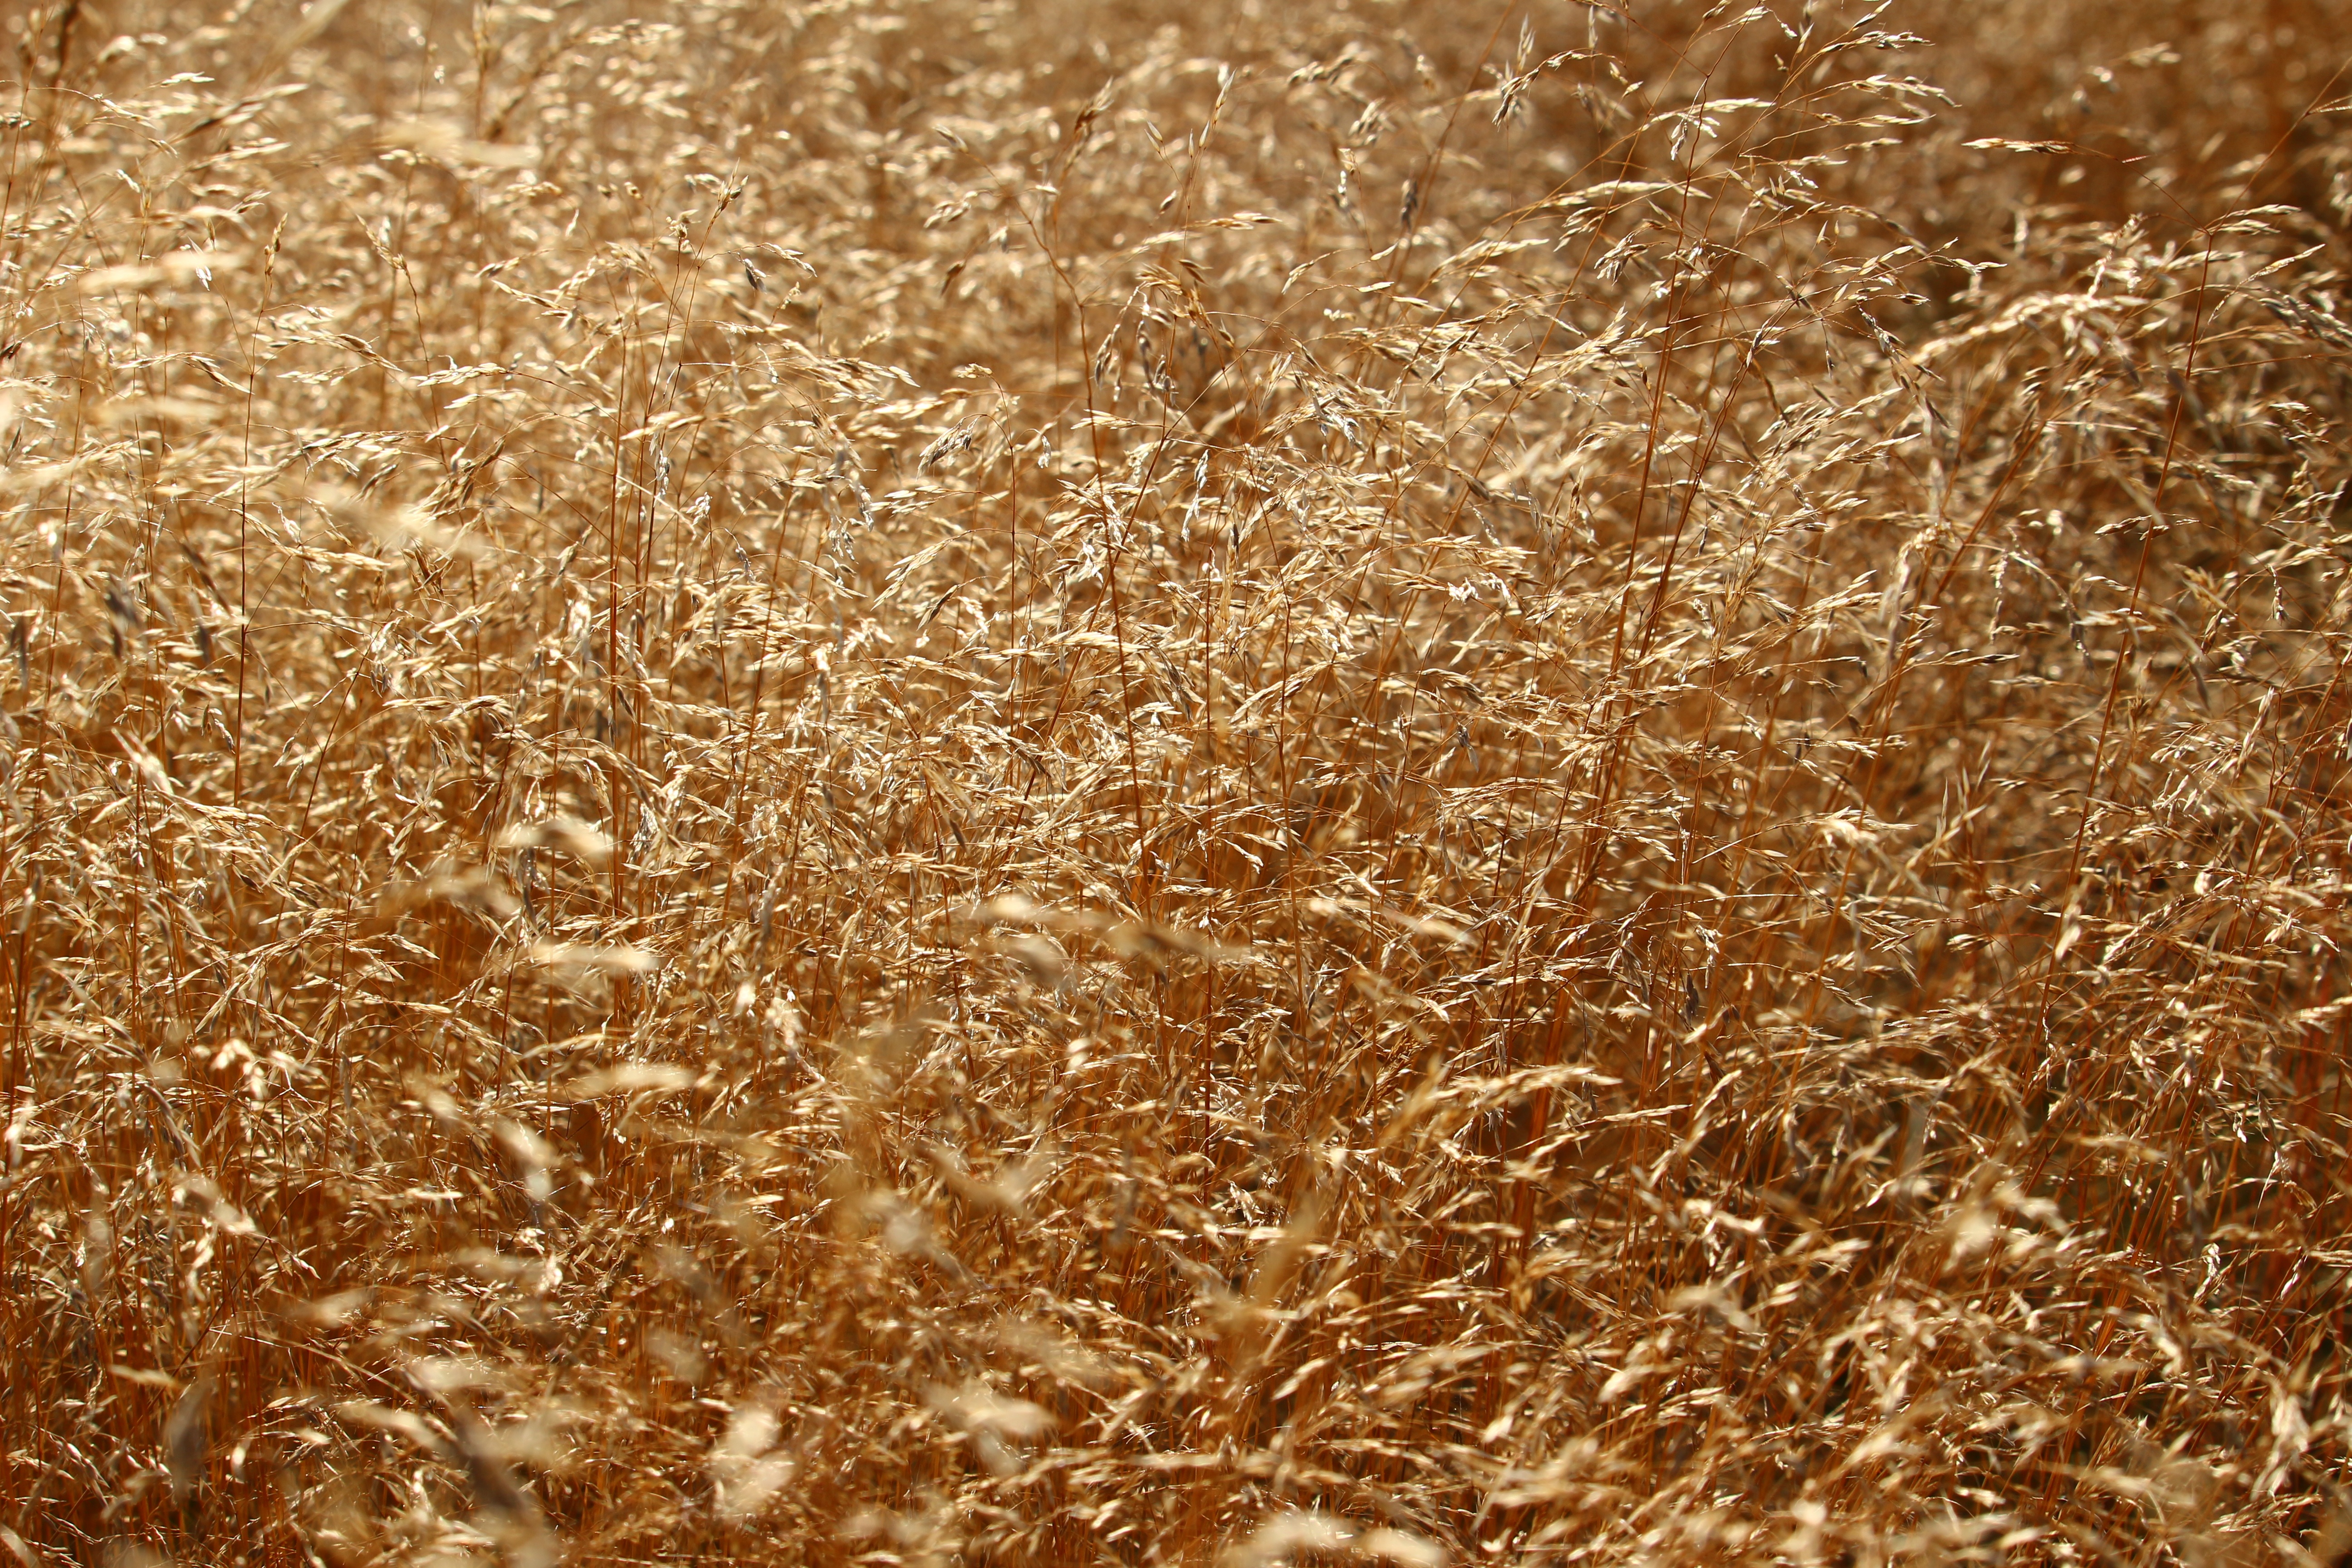
nature, grass, sand, blossom, plant, wood, field, wheat, sunlight, texture, bloom, crop, soil, agriculture, straw, flooring, forest grass, grass family